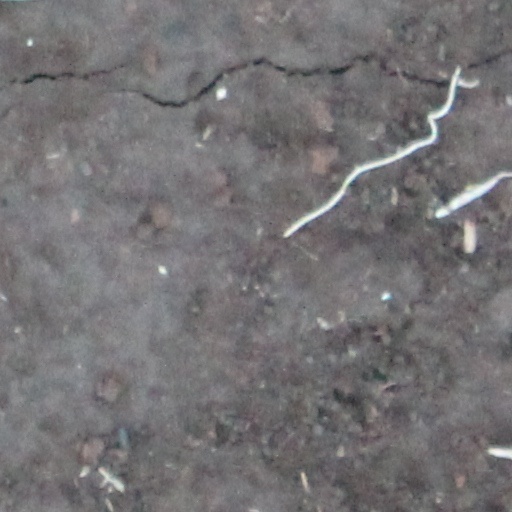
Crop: wheat